Battery K, 1st Illinois Light Artillery Regiment

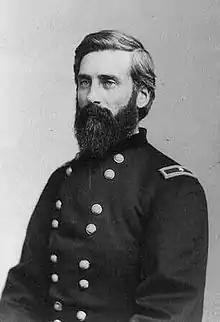
Edward Hatch

The full Battery K was assigned to 3rd Brigade, 1st Cavalry Division, XVI Corps in July–November 1863. The unit was stationed at Germantown, Tennessee until November. On 4–17 October, the battery participated in operations against Confederates under James Ronald Chalmers in north Mississippi and west Tennessee. The unit scouted from Germantown to Tullahoma on 22–24 October. Battery K was assigned to 2nd Brigade, 1st Cavalry Division, 16th Army Corps From November 1863 to June 1864. It took part in operations on the Memphis and Charleston Railroad on 3–5 November, including at Moscow, Tennessee. and again on 28 November–10 December against Confederates under Stephen D. Lee. In the latter operation, there was clash at Saulsbury, Tennessee on 3 December. The battery was involved in a skirmish at Collierville on 27–28 December 1863.